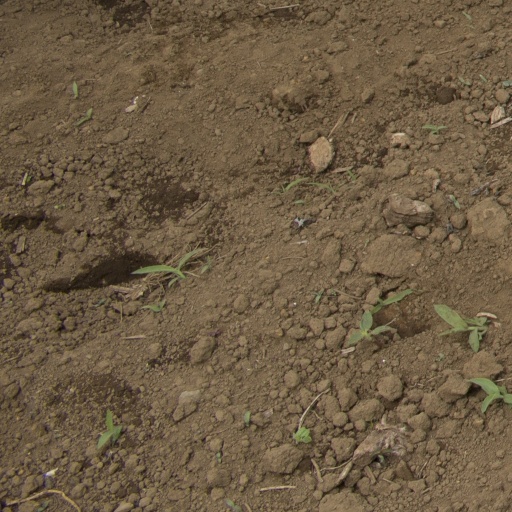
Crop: Jerusalem artichoke